William Small

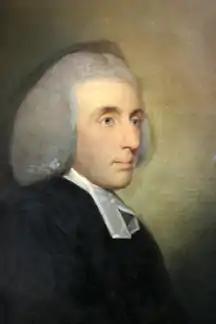
A circa 1765 portrait of Small by Tilly Kettle

William Small (1734–1775) was a Scottish physician and a professor of natural philosophy at the College of William and Mary in Williamsburg, Virginia. There he became an influential mentor of Thomas Jefferson, who went on to be a leading proponent of the American Revolution, principal author of the Declaration of Independence, and the third President of the United States. From 1765, Small was an influential medical doctor in Birmingham, England, where he was a member of the Lunar Society.